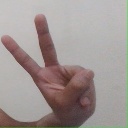
अक्षर: ऐ